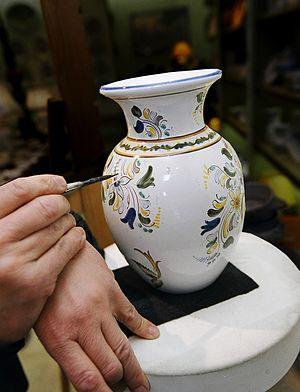
Faïencier Bernard à Nevers (58). Cliché publiable moyennant mention du crédit de la Ville de Nevers.
La faïence, du nom de la ville italienne de Faenza où elle fut rendue célèbre, est une poterie, par métonymie un objet, de terre émaillée ou vernissée, ordinairement à fond blanc.